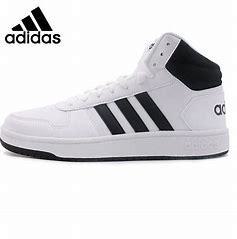
Brand: adidas
Model: NEO Hoops 2 Mid Skate